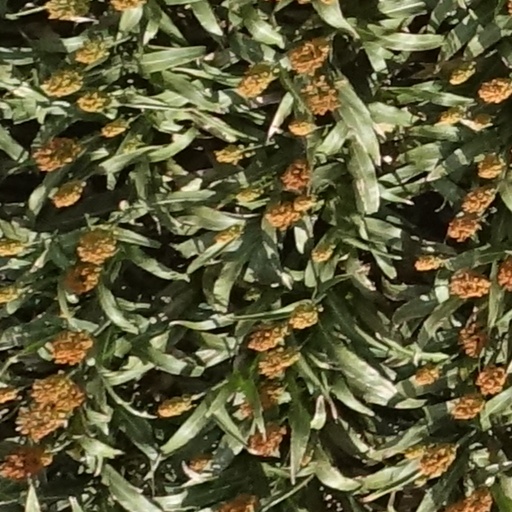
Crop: sorghum